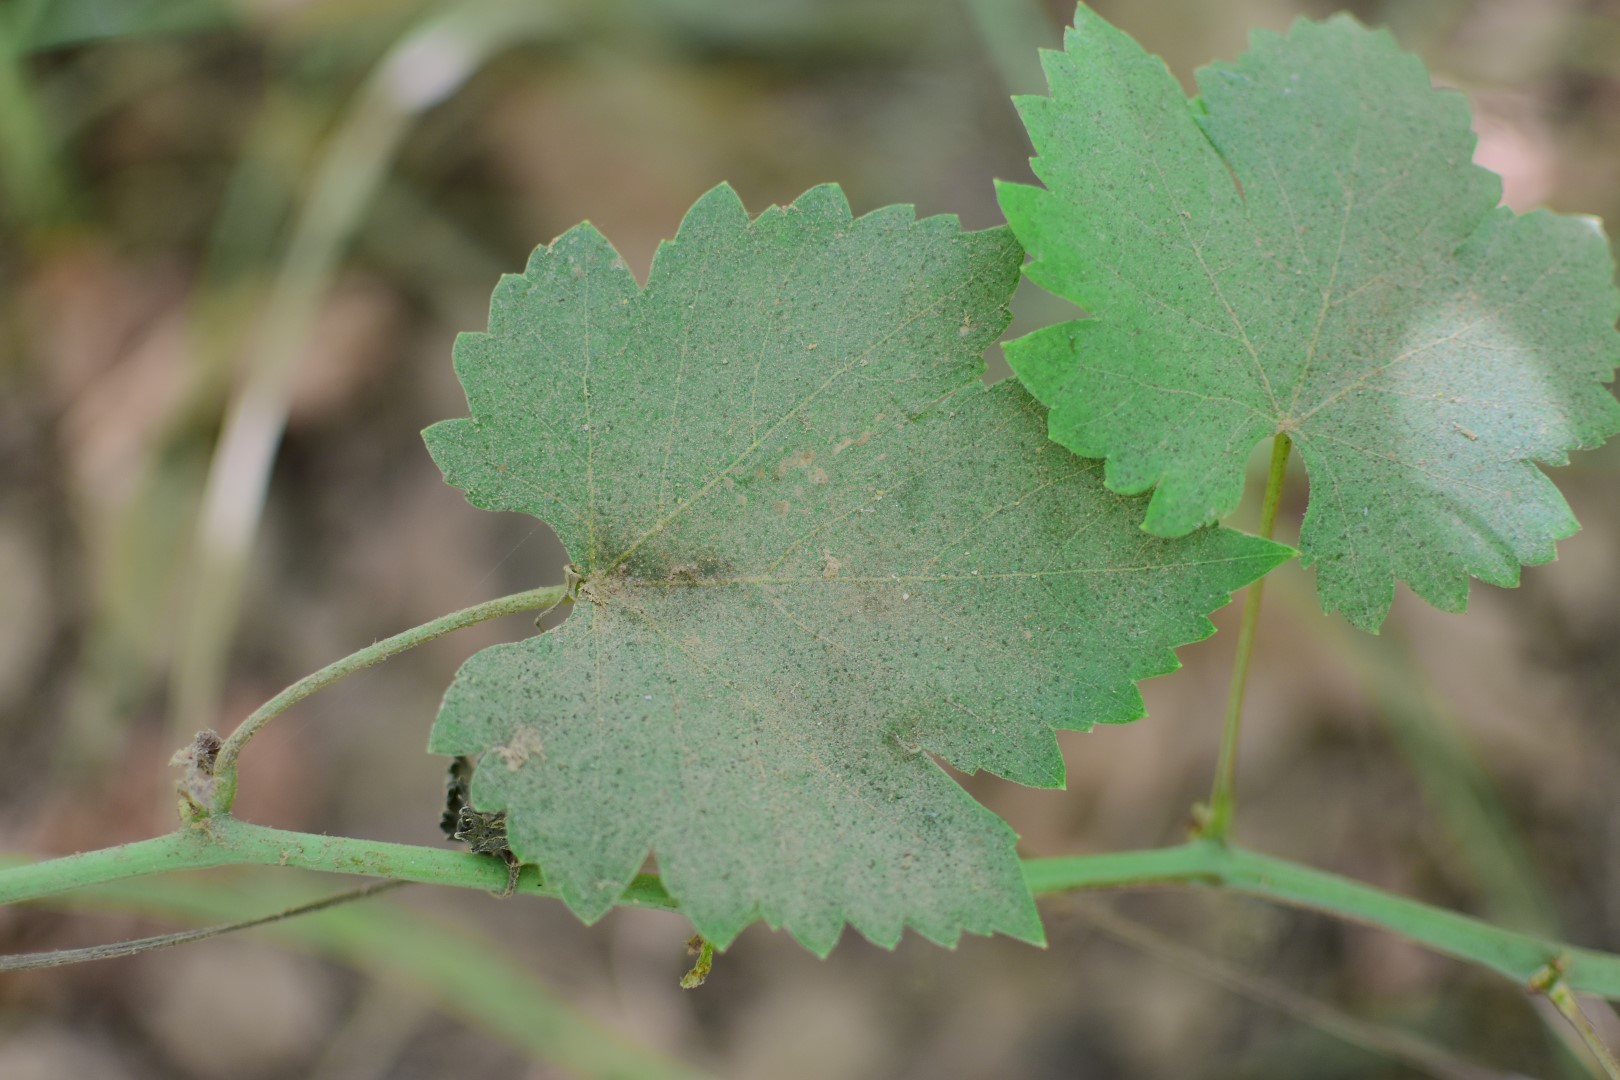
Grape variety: Halawani